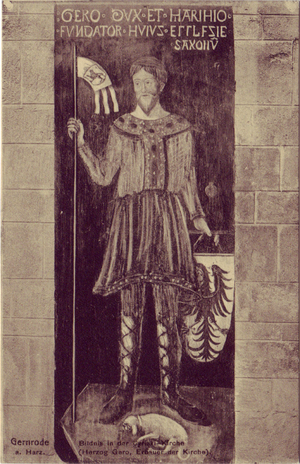
Gero Iᵉʳ, surnommé le Grand, gouvernait à l’origine une petite marche centrée sur Mersebourg dont il a étendu les limites pour en faire un vaste territoire que l’on a appelé par la suite la marca Geronis. Au milieu du Xᵉ siècle, il était l’incarnation du Drang nach Osten saxon.